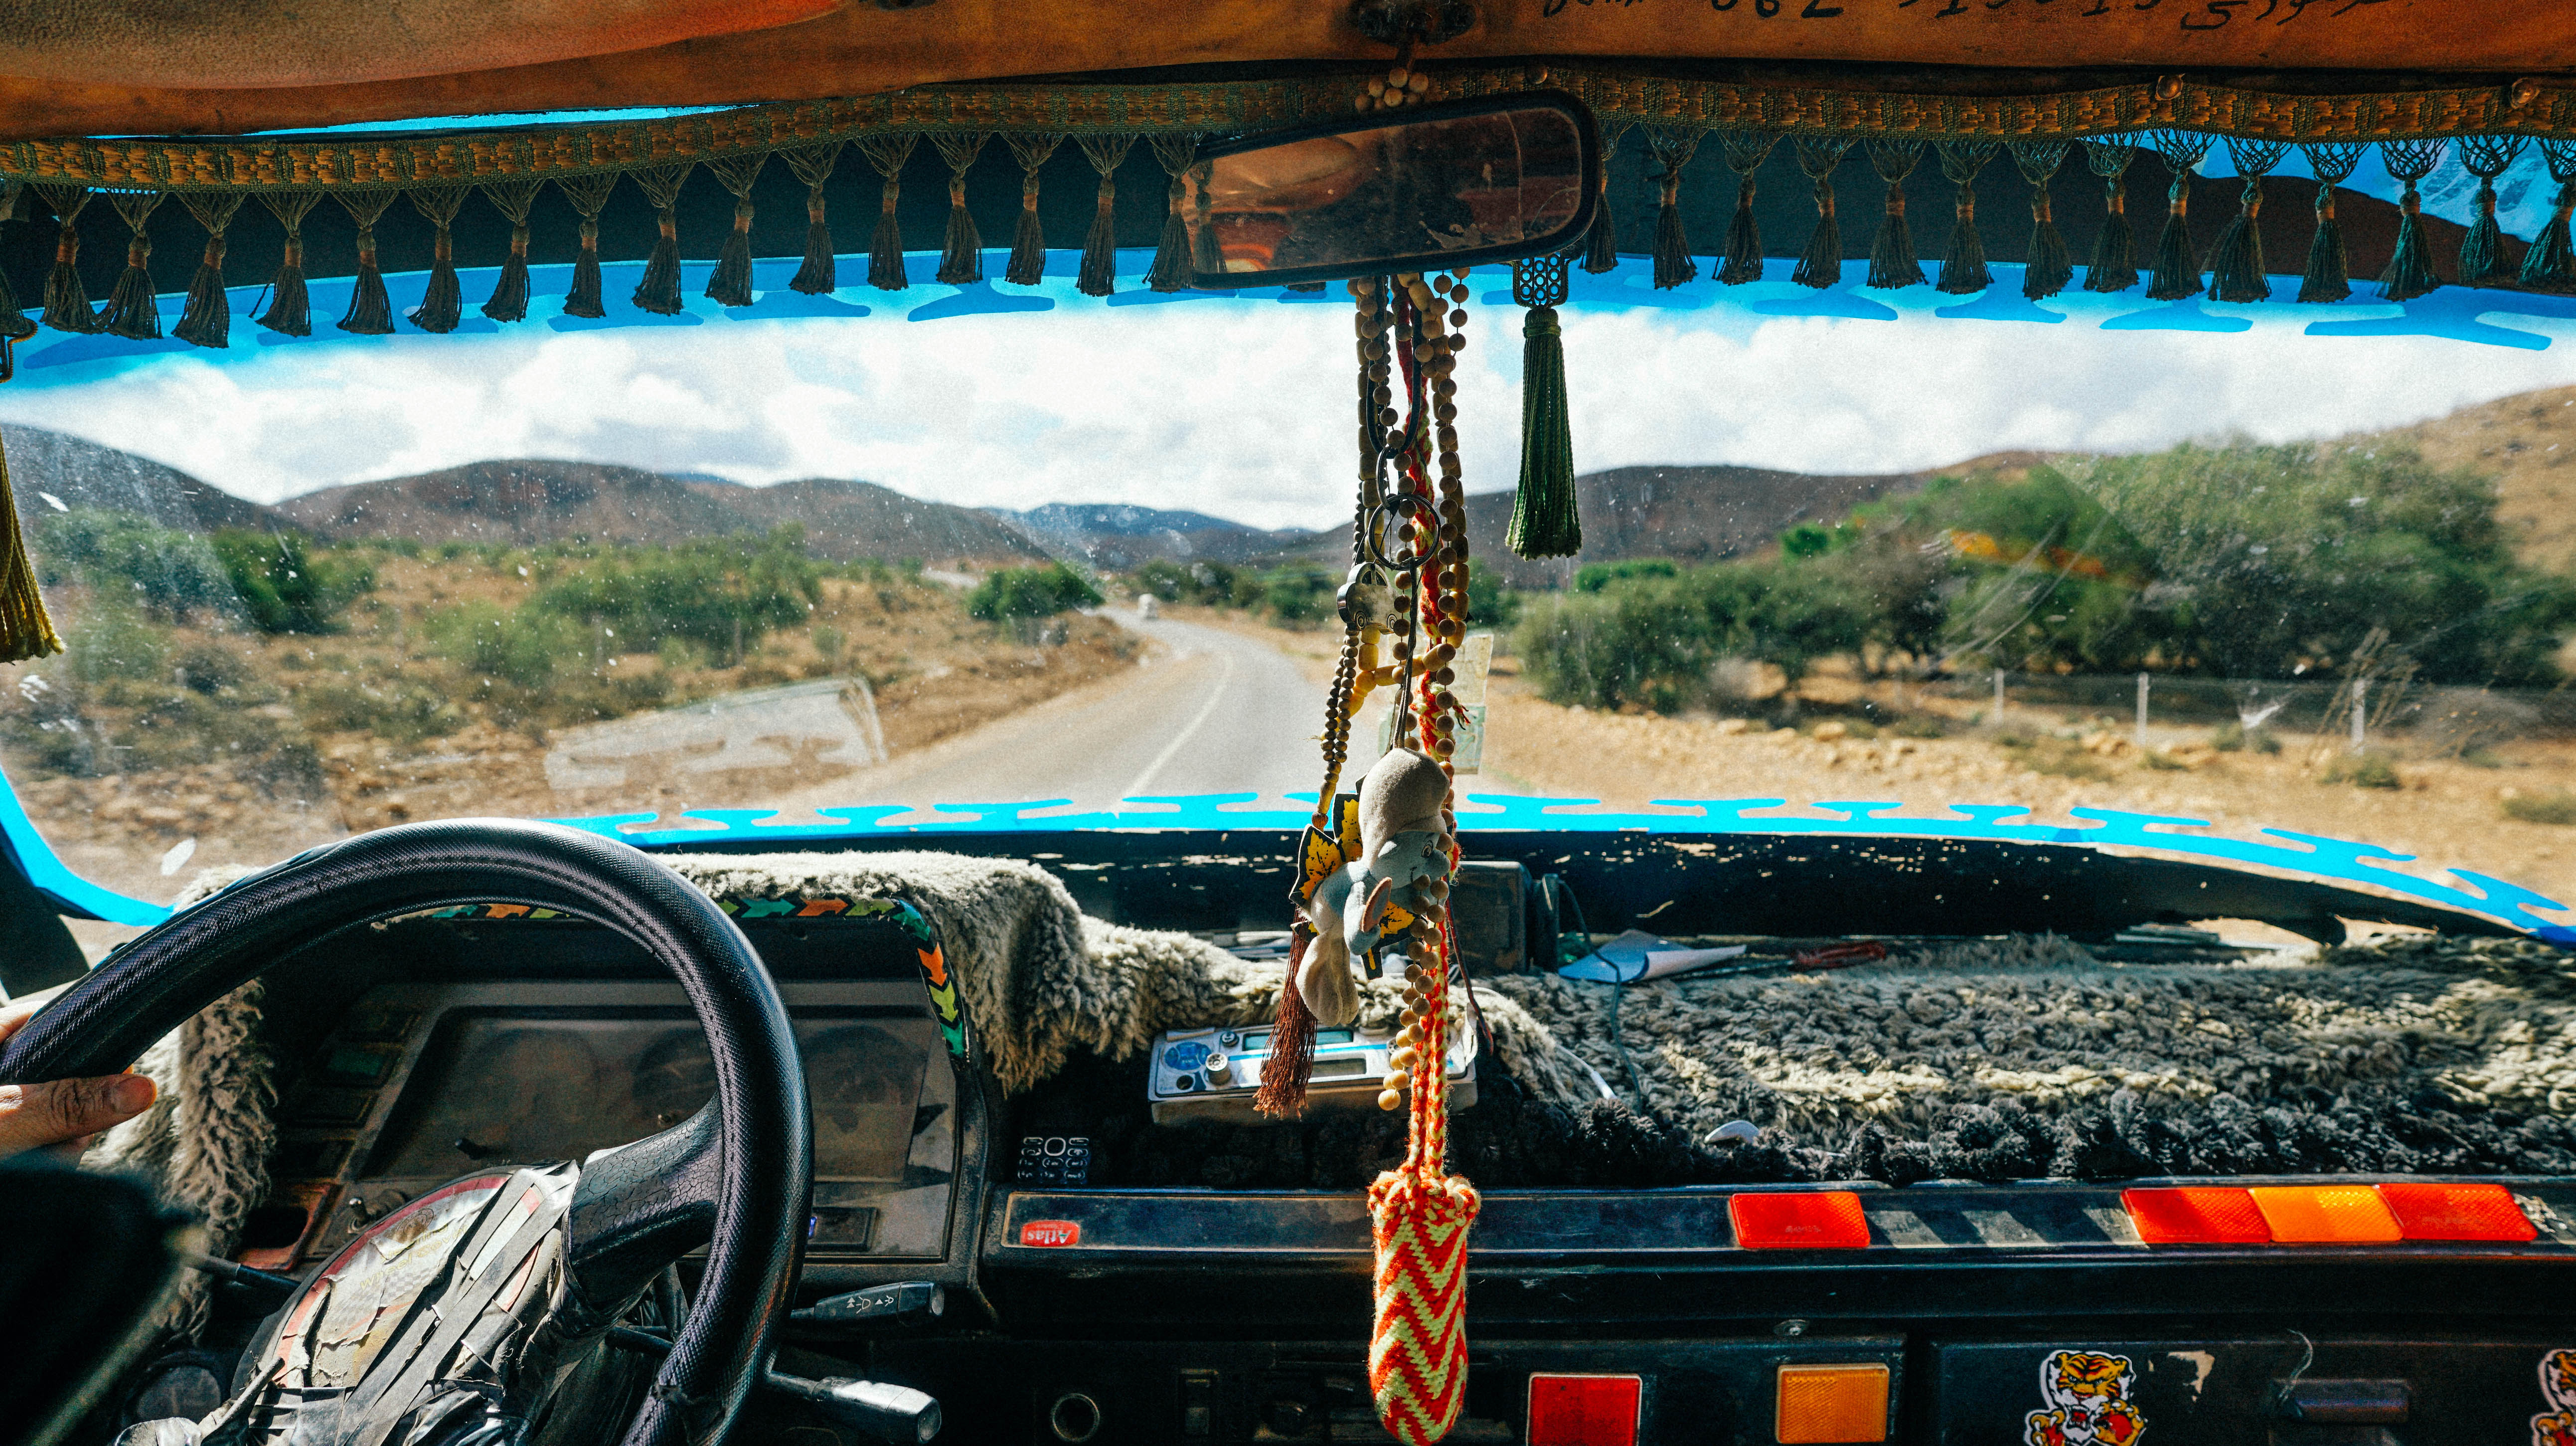
car, travel, vehicle, amusement park, screenshot